JKT48 single's members election

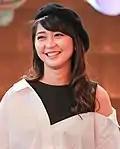
Jessica Veranda, the election winner

JKT48 17th Single's Members Election was a chain of event to determine the selected members who would participate in the 17th single of idol group JKT48. This event was the fourth edition, having been held annually since 2014. The election determined the top 32 members with the most votes to fill 32 positions on two songs; the top 16 (Japanese: ) would be featured in the main single and the rest on the coupling song. The order of "blocking" (dancing position) was determined by the result of the "vote" from the fans. In this case, the number one position would place the member as the center on the single. The election result was revealed at the Balai Sarbini in South Jakarta on 22 April 2017 and broadcast live on RTV. The event was emceed by – who had emceed the two previous elections result announcement – and .